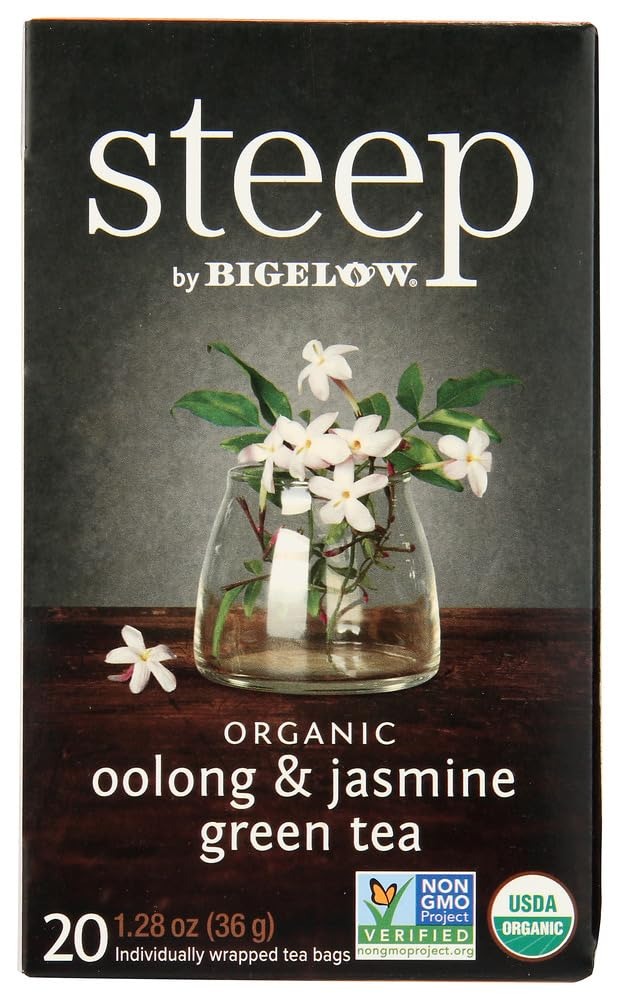
Item Name: steep Organic Oolong with Jasmine Green 20 Count Box, Certified Organic, Gluten-Free, Kosher Tea in Foil-Wrapped Bags
Bullet Point 1: OOLONG & JASMINE TEA: Our lightly smoky organic oolong tea is perfectly paired with our hand-picked, delicate and aromatic organic jasmine green tea. Together they create a symphony of flavor to engage and delight all of your senses.
Bullet Point 2: INDIVIDUALLY WRAPPED: steep by Bigelow tea always come individually wrapped in foil pouches for peak flavor, freshness and aroma to enjoy everywhere you go! Gluten -free, calorie-free, & Kosher Parve, USDA Organic & Non- GMO Project Verified.
Bullet Point 3: TRY EVERY FLAVOR: There's a tea for morning, noon & night time relaxation. Try our English Breakfast, Vanilla Chai, antioxidant Green Tea, decaffeinated, organic teas & a variety of our herbal tea bags.
Bullet Point 4: BLENDED & PACKAGED IN THE USA: In 1945 Ruth Campbell Bigelow created our first tea, Constant Comment, a strong, flavorful black tea blended with aromatic orange peel and sweet warming spices. Today, Bigelow is still 100% Family Owned
Bullet Point 5: UNCOMPROMISED QUALITY: Since 1945, Bigelow tea has been a leader in premium tea & proud to be a Certified B Corporation - meeting the highest verified standards of social & environmental performance, transparency & accountability.
Product Description: Our lightly smoky organic oolong tea is perfectly paired with our hand-picked, delicate and aromatic organic jasmine green tea. Together they create a symphony of flavor to engage and delight all of your senses. Life a life steeped in experiences!
Value: 1.0
Unit: Count

Price: 4.79